Bomberman Jetters

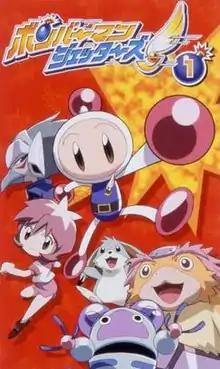
Cover of the first VHS volume

is a 2002 Japanese anime television series produced by NAS and TV Tokyo and animated by Studio Deen. It has also spawned two manga series and three video games, one of which was also localized and given an English dub. It is based on the popular "Bomberman" video game series created by Hudson Soft.